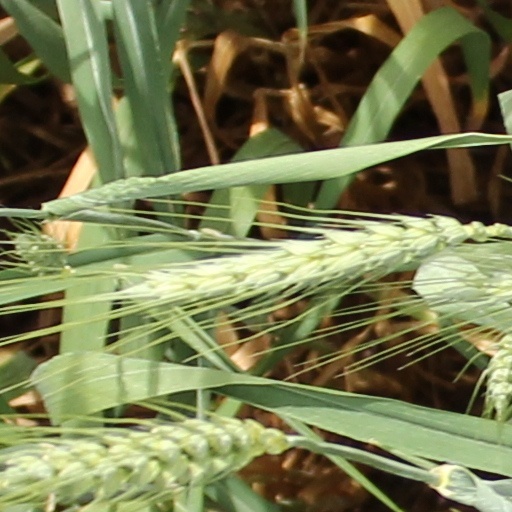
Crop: wheat